Paul Splingaerd

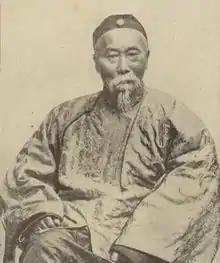
Li Hongzhang (feb 5 1823 - nov 7 1901).

Paul was called by viceroy Li Hongzhang to serve as Customs Inspector at the far western post of Jiuquan (also known as Suzhou) on the border with Xinjiang (新疆).